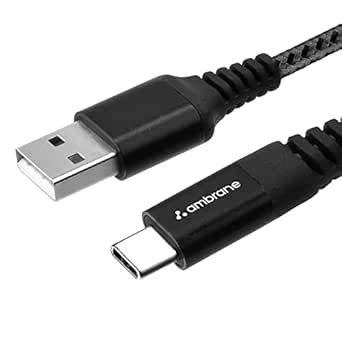
Ambrane Unbreakable 60W / 3A Fast Charging 1.5m Braided Type C Cable for Smartphones
Category: Computers&Accessories
Price: 199 (list price: 349)
Rating: 4.0 (43,993 ratings)
About this product: Compatible with all Type C enabled devices, be it an android smartphone (Mi, Samsung, Oppo, Vivo, Realme, OnePlus, etc), tablet, laptop (Macbook, Chromebook, etc)|Supports Quick Charging (2.0/3.0)|Unbreakable – Made of special braided outer with rugged interior bindings, it is ultra-durable cable that won’t be affected by daily rough usage|Ideal Length – It has ideal length of 1.5 meters which is neither too short like your typical 1meter cable or too long like a 2meters cable|Supports maximum 3A fast charging and 480 Mbps data transfer speed|6 months manufacturer warranty from the date of purchase